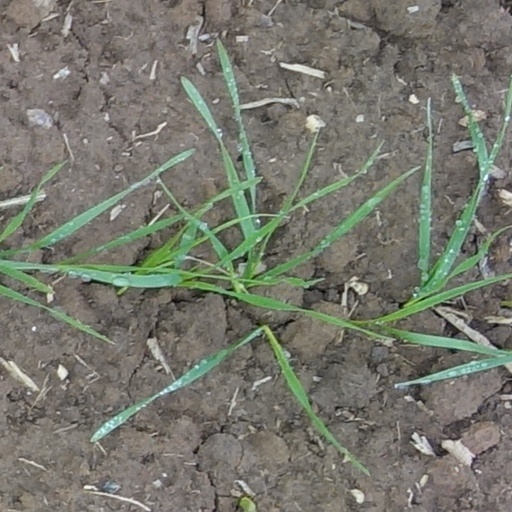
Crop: wheat